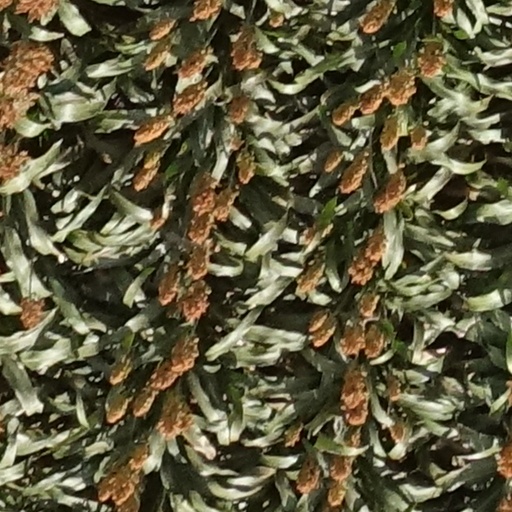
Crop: sorghum